Canada–United States relations

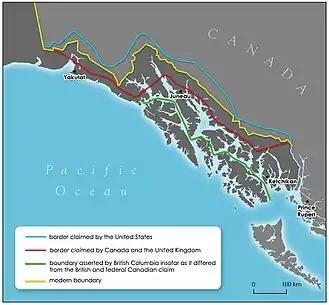
Border claims made during the Alaska boundary dispute. The border dispute was settled by arbitration in 1903, with the modern boundary marked by a yellow line.

Strained relations with America continued, however, due to a series of small-scale armed incursions called the "Fenian raids" conducted by Irish-American Civil War veterans across the border from 1866 to 1871 in an attempt to trade Canada for Irish independence. The American government, angry at Canadian tolerance of Confederate raiders during the American Civil War of 1861 to 1865, moved very slowly to disarm the Fenians. The Fenian raids were small-scale attacks carried out by the Fenian Brotherhood, an Irish Republican organization based among Irish Catholics in the United States. Targets included British Army forts, customs posts, and other locations near the border. The raids were small, unsuccessful episodes in 1866, and again from 1870 to 1871. They aimed to bring pressure on Great Britain to withdraw from Ireland. None of these raids achieved their aims and all were quickly defeated by local Canadian forces.